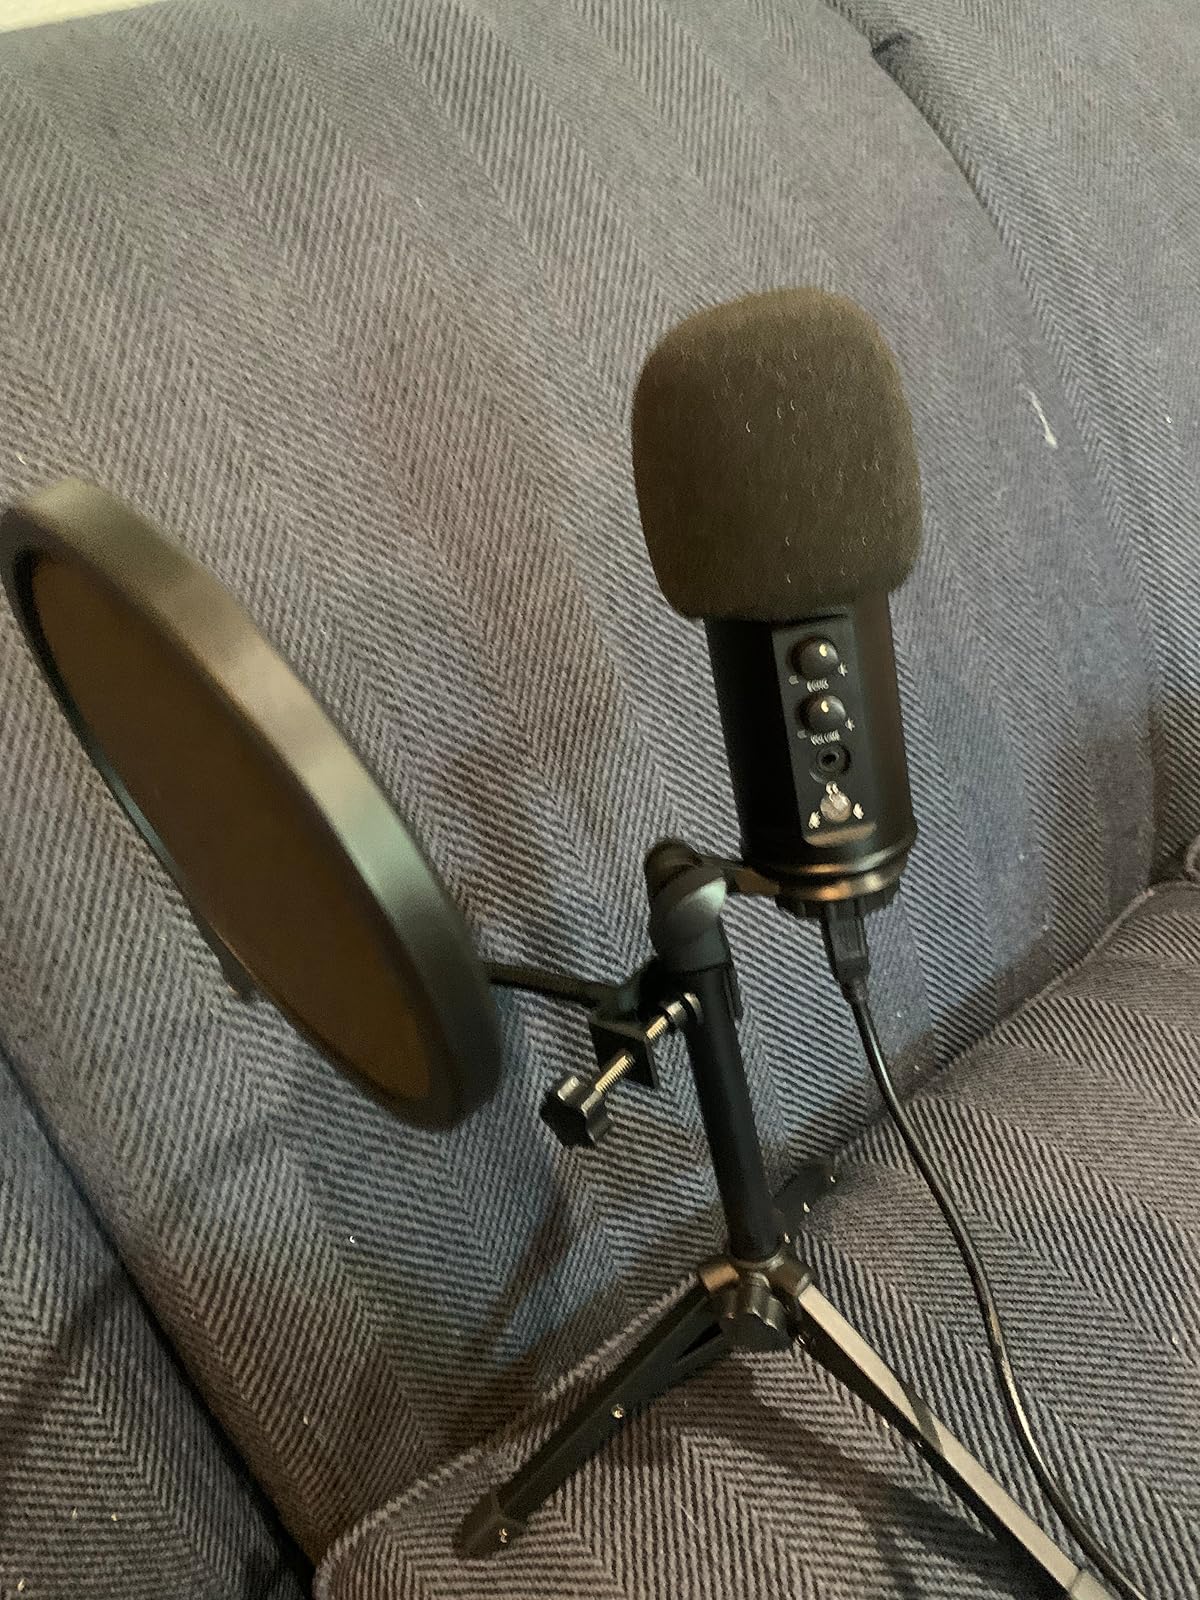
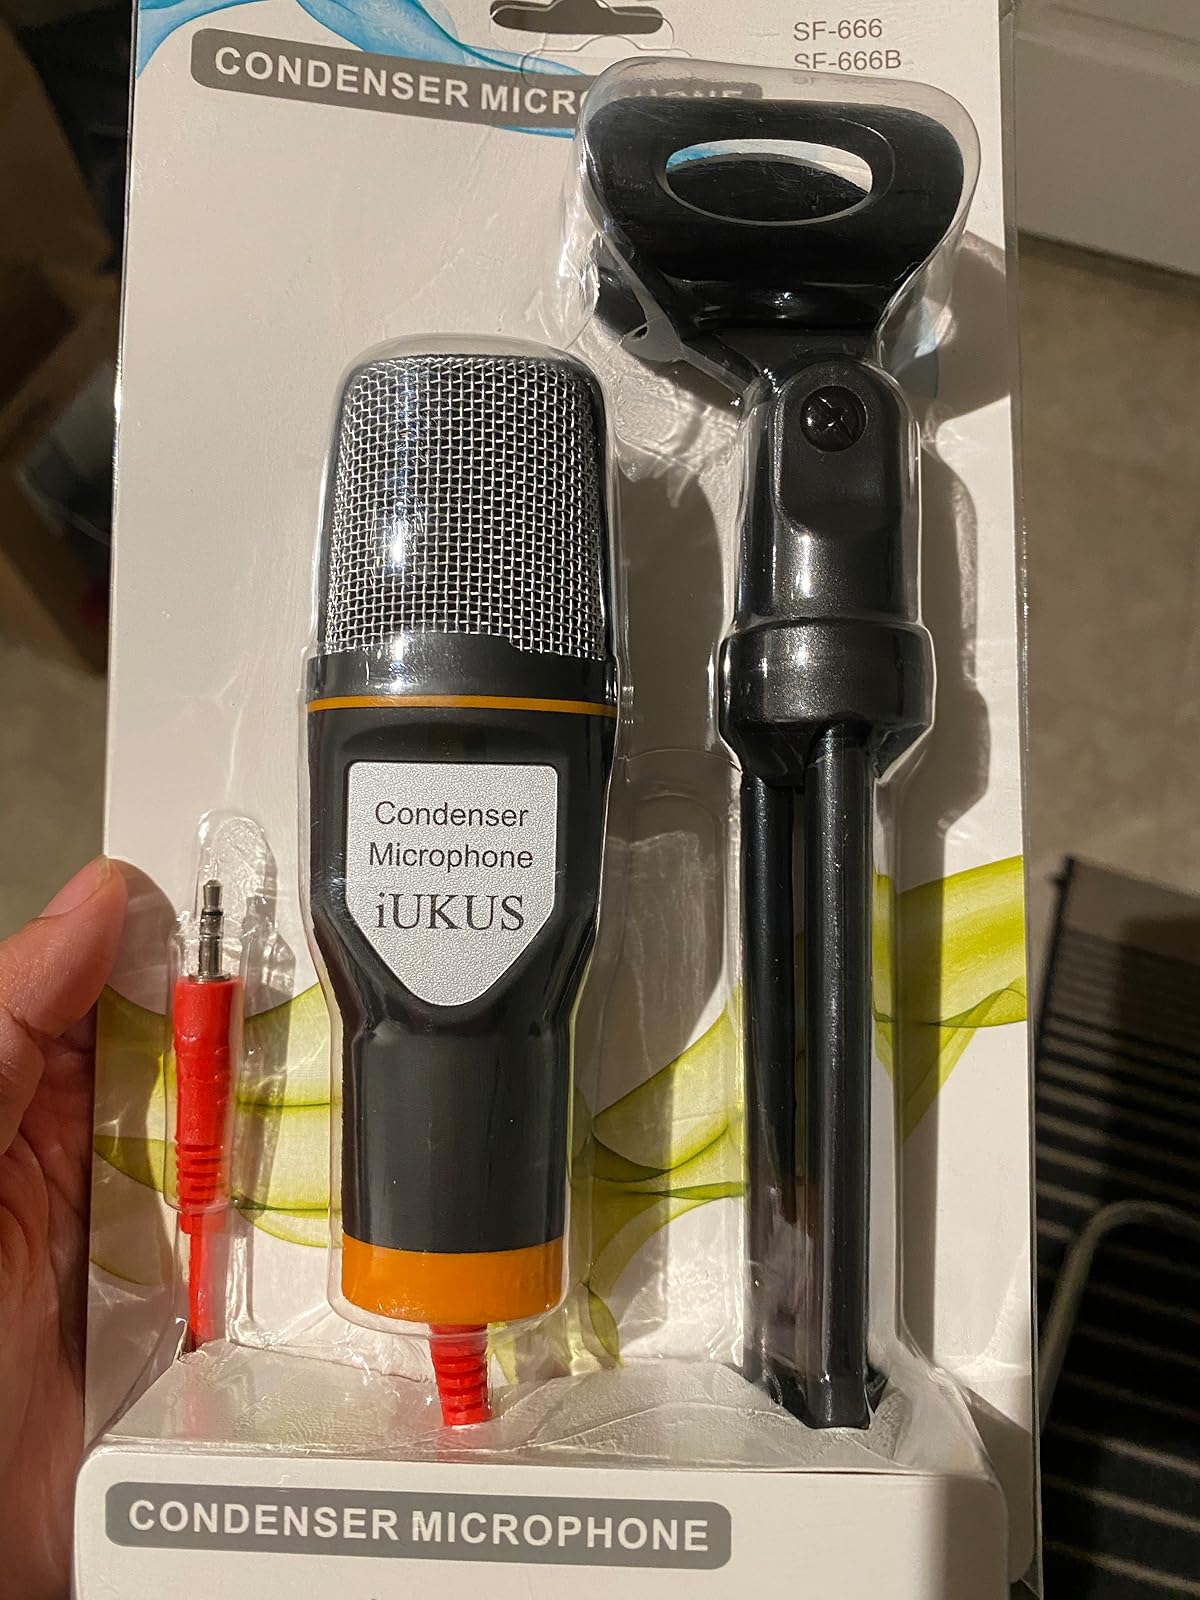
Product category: microphone
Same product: no